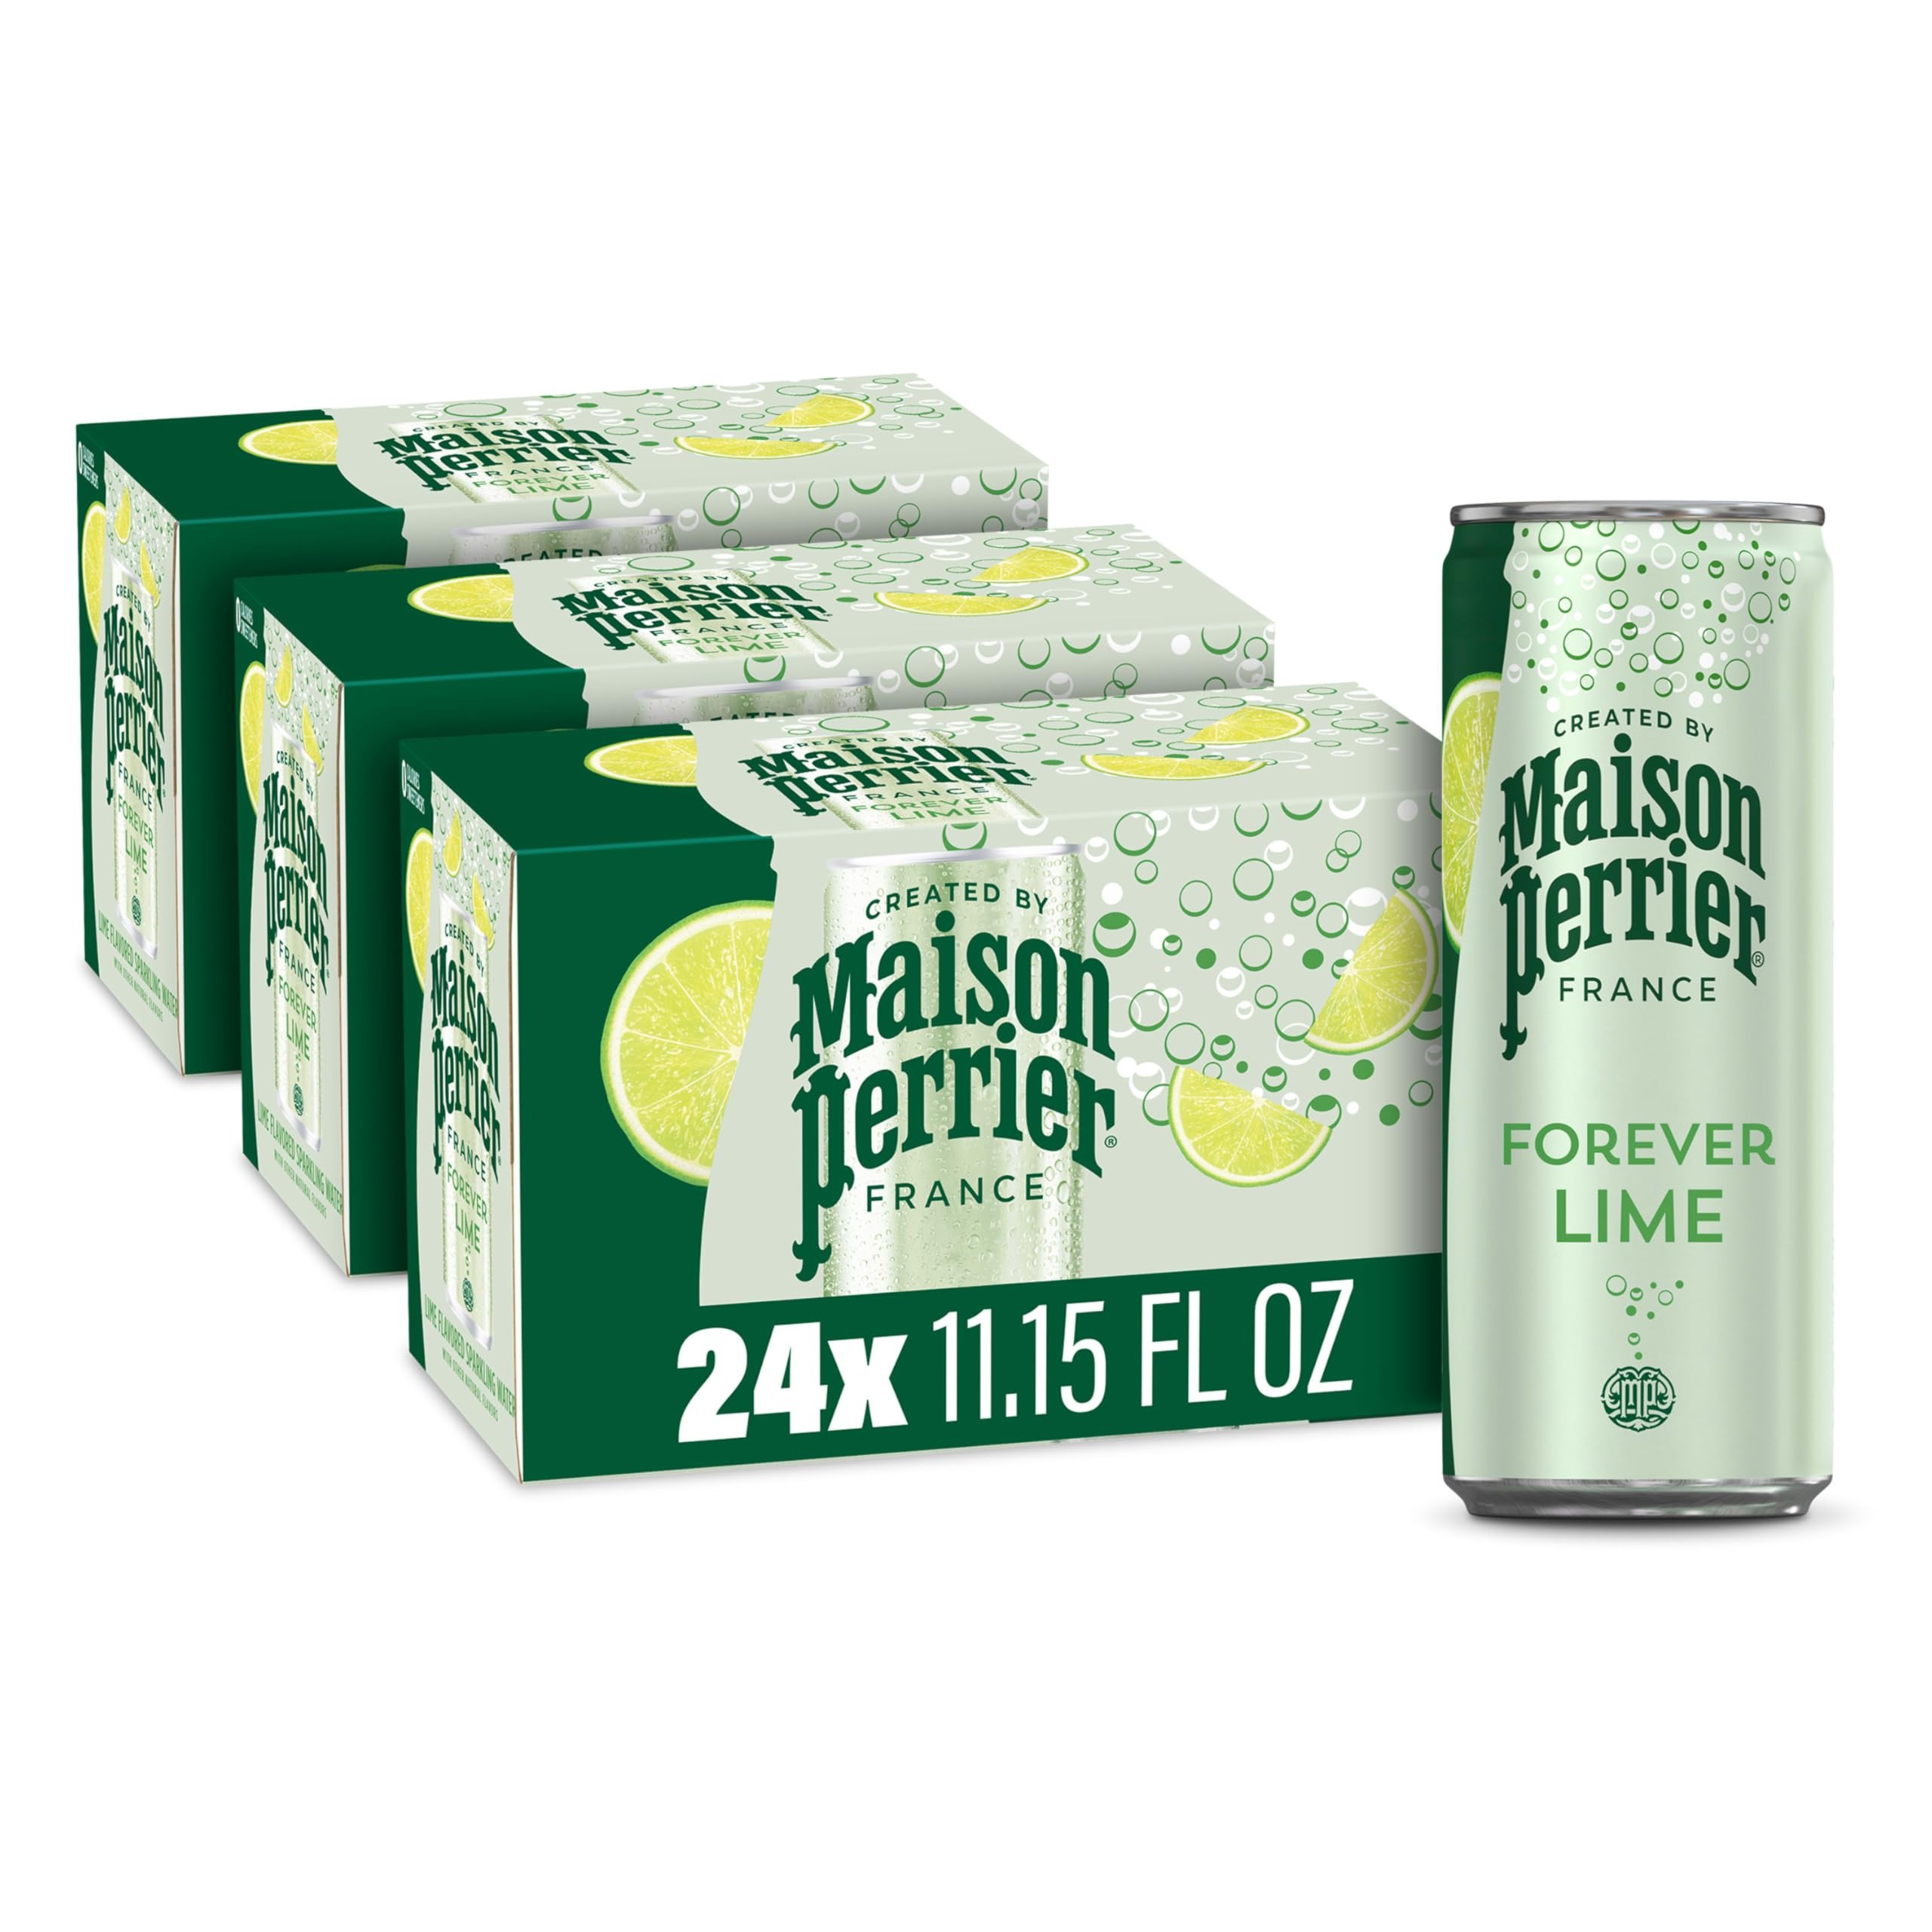
Item Name: Maison Perrier Forever Lime Flavored Sparkling Water, 11.15 Fl Oz Cans, 8 Count, 3 Pack
Bullet Point 1: Three packs of eight 11.15 fl oz cans of Maison Perrier Forever Lime Flavored Sparkling Water SNAP and EBT Eligible item
Bullet Point 2: An exciting new range of premium sparkling water inspired by the iconic legacy of Perrier, Maison Perrier Forever Lime brings you a new product with the same uplifting experience you love
Bullet Point 3: Enjoy the bold, invigorating bubbles of Maison Perrier sparkling water with a zesty lime flavor for a luxurious, thirst-quenching taste
Bullet Point 4: Maison Perrier premium sparkling water is made without sweeteners and has 0 calories
Bullet Point 5: From the makers of Perrier water, Maison Perrier sparkling water is bottled in the South of France
Bullet Point 6: Lime flavored sparkling water is a great alternative to sugary soda, tonic water, seltzer water, other carbonated drinking water or club soda water
Value: 267.7
Unit: Fl Oz

Price: 32.235